Birkholm

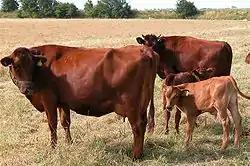
Cattle grazing on Birkholm

Agricultural activity on the island ceased in the 1990s. The fields were unattended although sheep and cattle continued to graze there. Thorn bushes and wild roses spread everywhere. However, since 2003 the situation has improved as the inhabitants have started to take control. In 2004, a cattle barge was put into service by the authorities, allowing cattle to be moved to the islands for grazing during the summer. Most of the houses on the island are now used for holiday rentals, some all the year round. Those still living on Birkholm all the year round appear to have formed their own independent community.